Jamie Heaslip

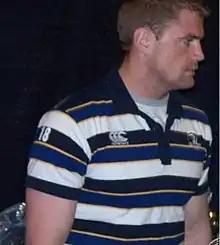
Heaslip in March 2009

Heaslip was sent off for Ireland against New Zealand on 12 June 2010, the first Irish player to be sent off in the professional era, for striking an opposition player (Richie McCaw) with his knee in frustration. He subsequently received a five-week suspension from the International Rugby Board.